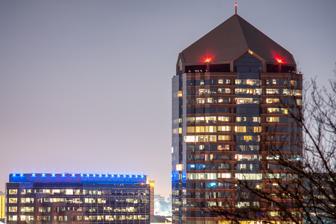
Building: 8500 Tower
Country: United States of America
Year built: 1988
Office in Bloomington, Minnesota 8500 Tower General information Status Completed Type Office Location 5800 84th Street West, Bloomington , Minnesota Coordinates 44°51′13″N 93°21′24″W / 44.8536°N 93.3567°W / 44.8536; -93.3567 Completed 1988 Height Roof 381 ft (116 m) Technical details Floor count 24 Design and construction Architect(s) Wilson/Jenkins Assoc. Main contractor M.A. Mortenson Co. Website property .jll .com /listings /normandale-8500-tower-8500-normandale-lake-blvd-southwest The 8500 Tower is a 24-story high-rise office skyscraper in the city of Bloomington, Minnesota . It stands at a height of 381 feet, making it the 26th-tallest building in the state of Minnesota. It is also the tallest building in Bloomington, as well as in all of the suburban Minneapolis-St. Paul metropolitan area . The building is part of the Normandale Lake Office Park, a five-building office complex located on the north end of Normandale Lake. The complex is considered to be at the center of "downtown" Bloomington - the business district that runs along the southern side of Interstate 494 . The building, along with the rest of Normandale Lake Office Park, was owned by Equity Group Investments from 2012 to 2014, when it was sold to MetLife . The sale was speculated to be the largest in the history of the Twin Cities metropolitan area, though an exact price was not publicly disclosed. In 2019, the property was again put up for sale. Preceded by Wells Fargo Plaza Tallest Building in Bloomington, Minnesota 1988—Present 381 ft Succeeded by None See also List of tallest buildings in Minnesota References ^ a b Minnesota Modern Registry , Docomomo US MN, accessed April 17, 2023. ^ "Home" . Normandale Lake Office Park . ^ "Seeking downtown Bloomington — whose Main Street is called 494" . MinnPost . 2016-03-24 . ^ Black, Sam (Sep 17, 2014). "Sam Zell finds a buyer for Normandale Lake Office Park" . www.bizjournals.com . ^ Voge, Adam (2014-11-06). "Normandale Lake sale is largest in metro history" . Finance & Commerce . ^ "Normandale Lake, the Twin Cities' largest office park, is for sale" . www.bizjournals.com . External links Normandale Lake Office Park website "8500 Tower, Bloomington" . Emporis .